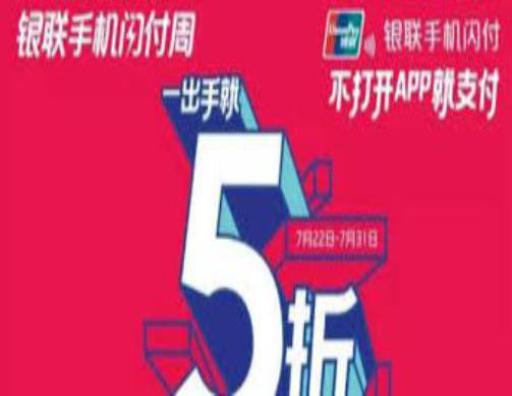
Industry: Others